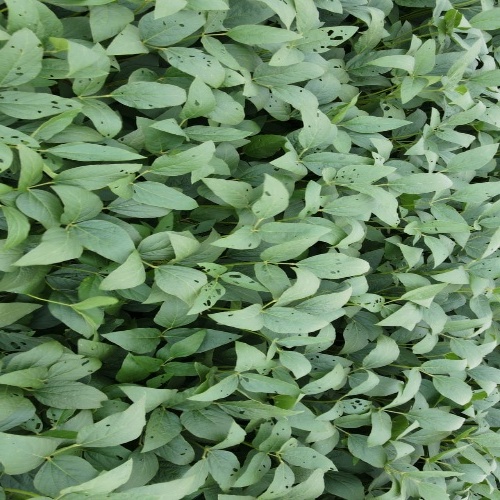
Label: Diabrotica_speciosa